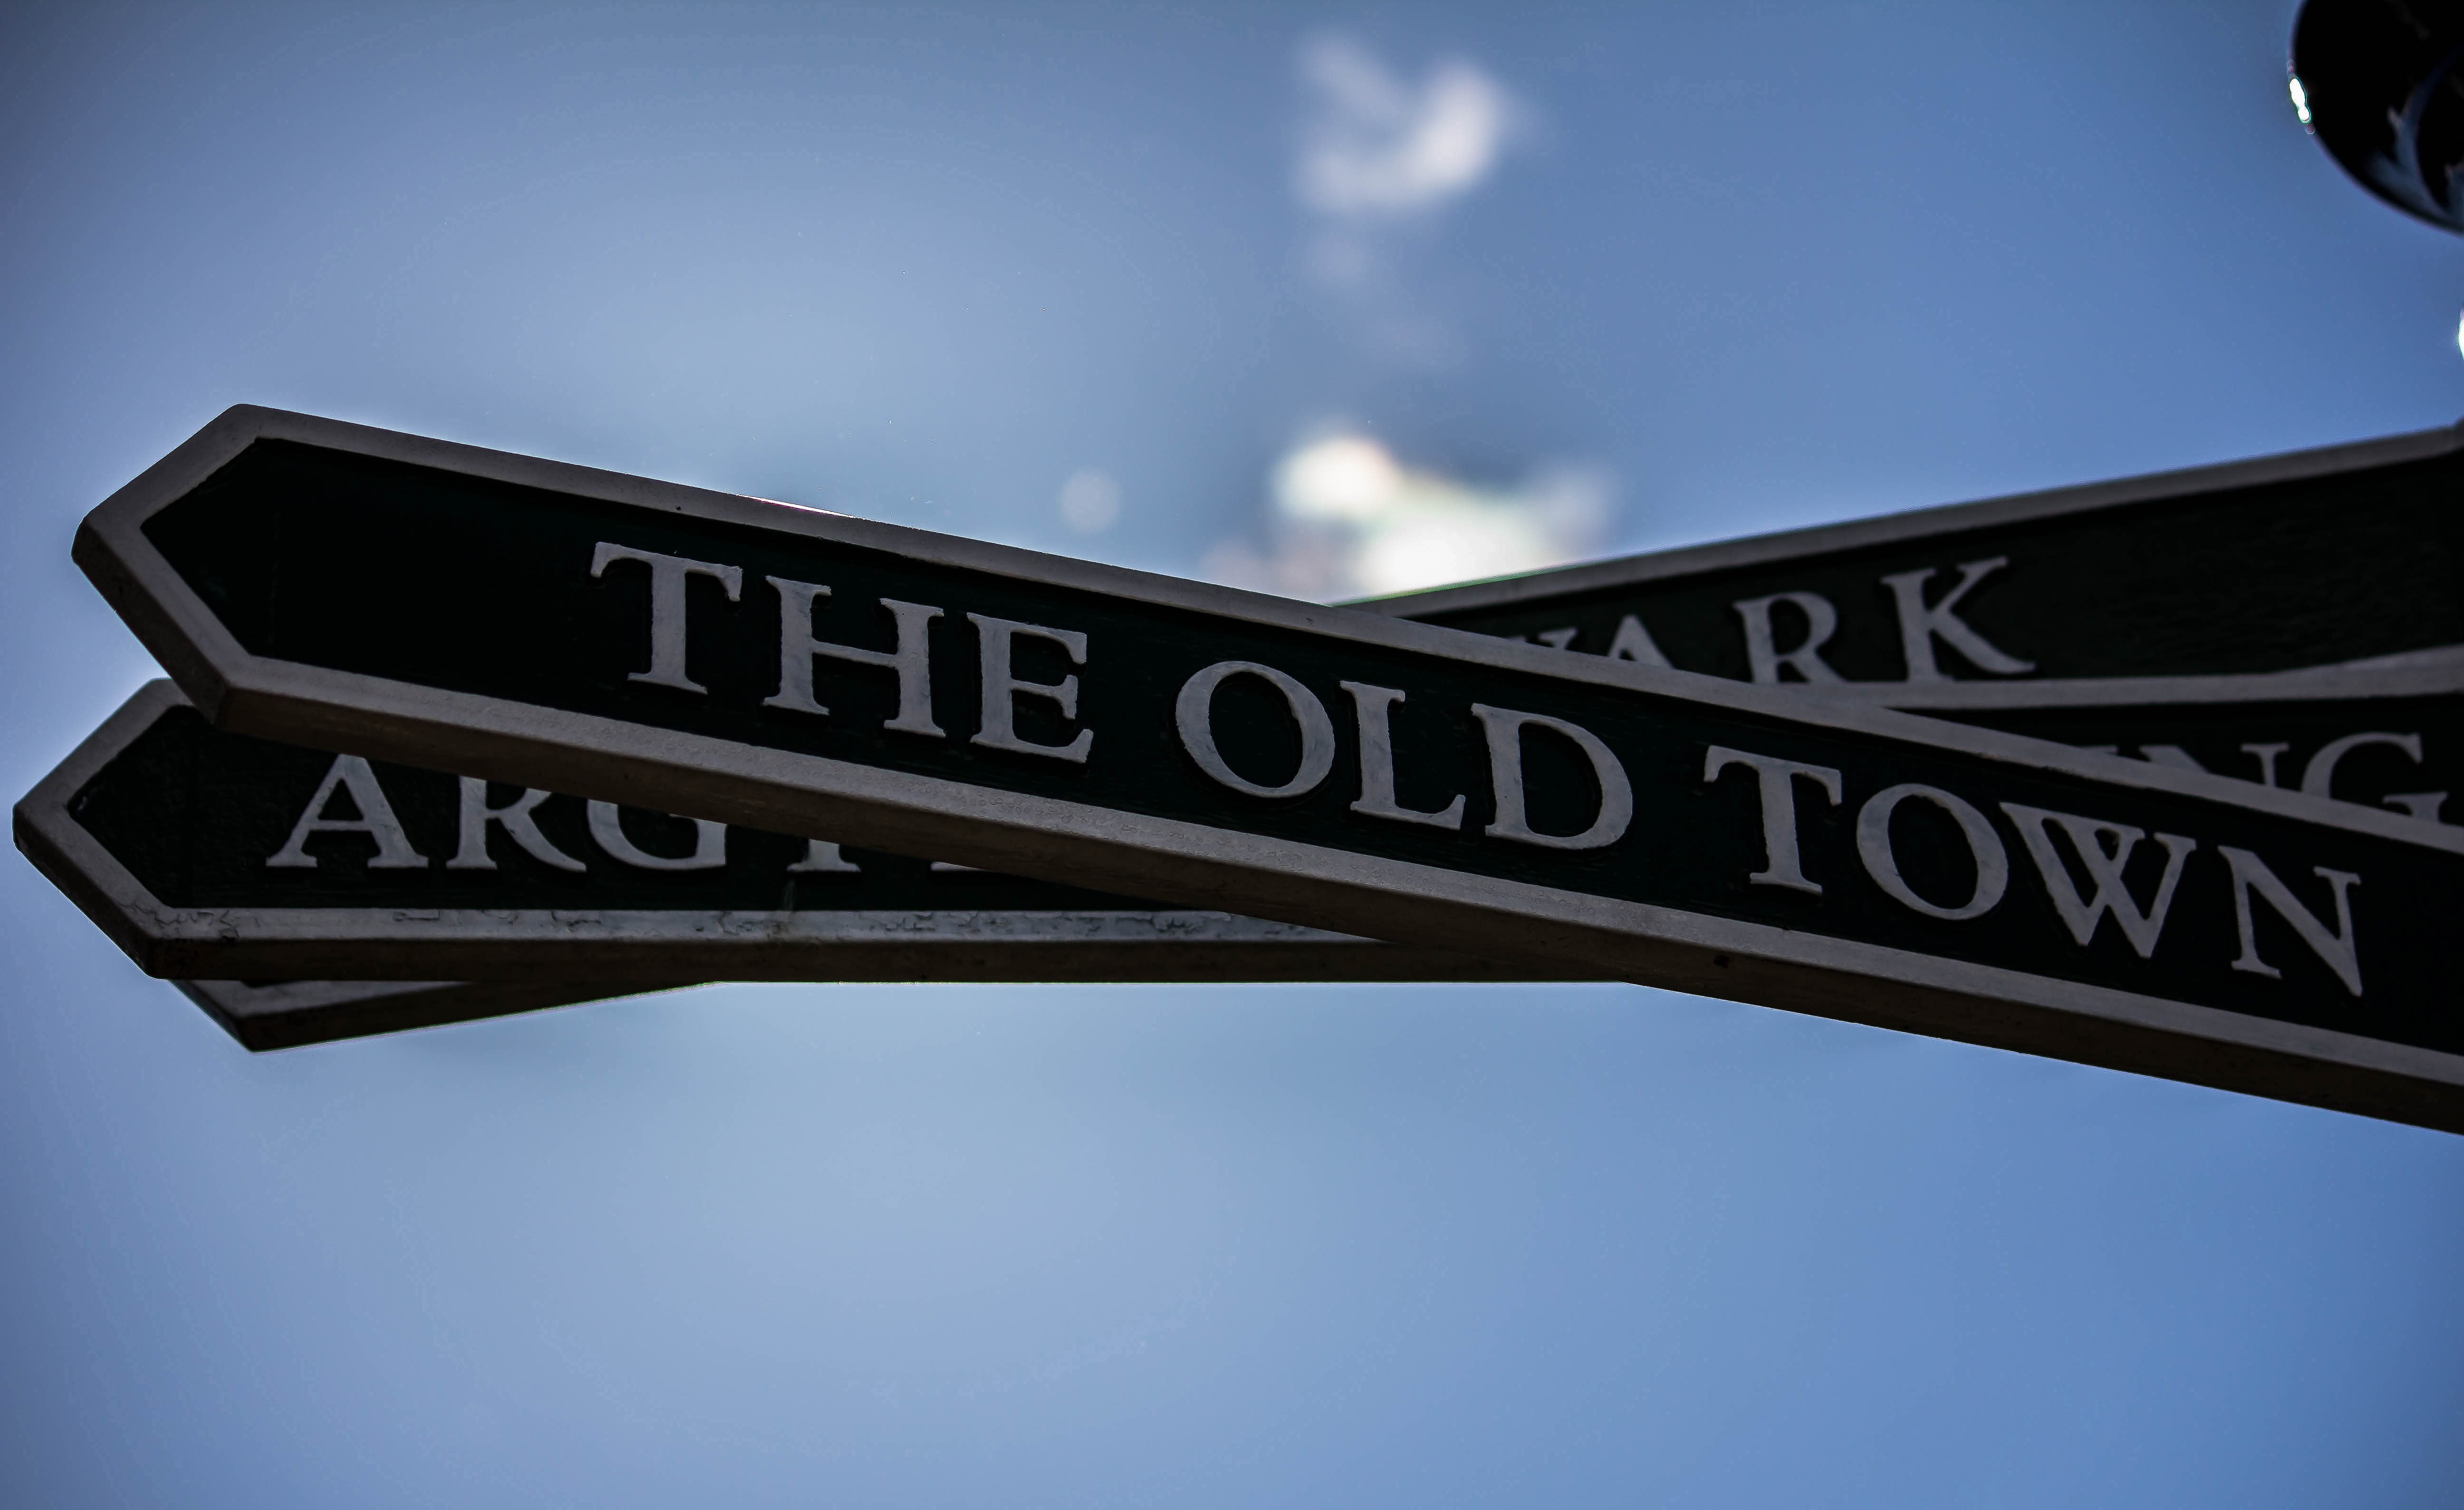
nature, outdoor, summer, sign, symbol, street sign, signage, brand, font, signs, scene, automotive exterior, vehicle registration plate